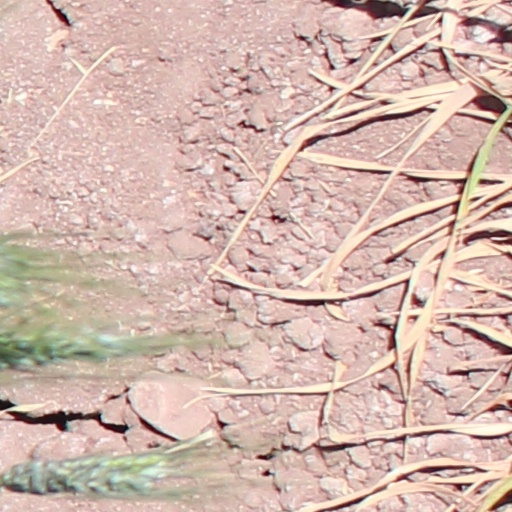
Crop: wheat